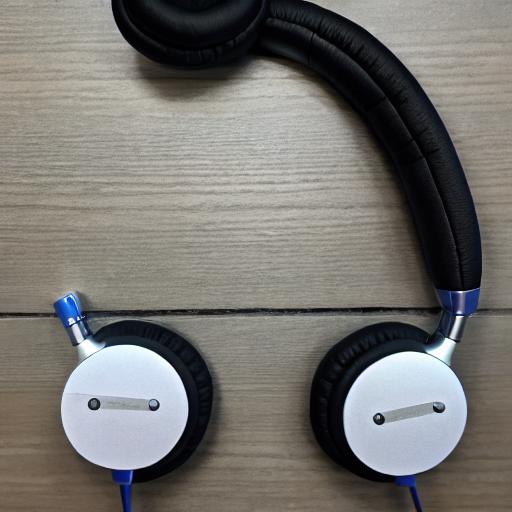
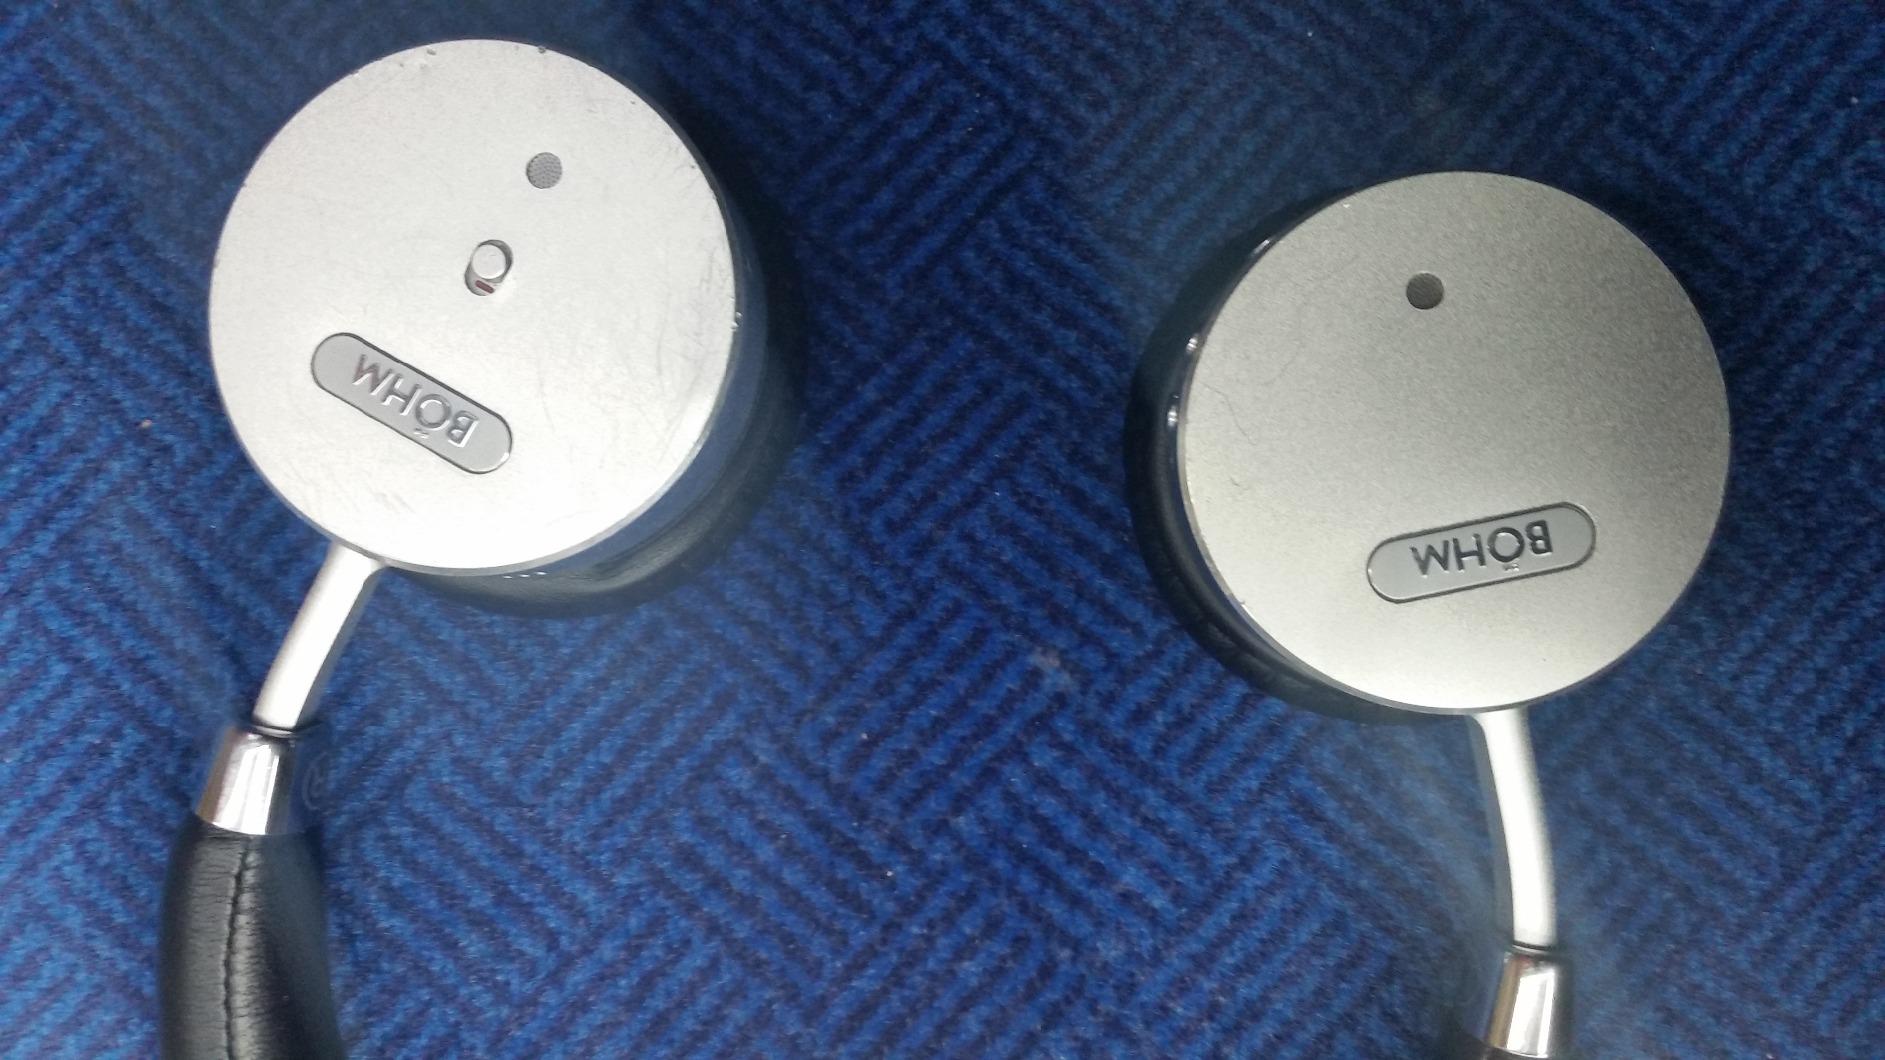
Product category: headphones
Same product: no